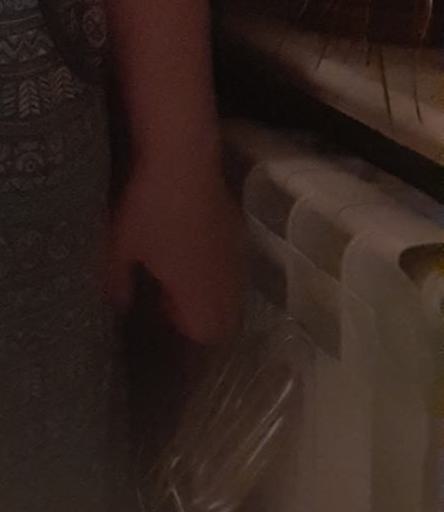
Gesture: no_gesture